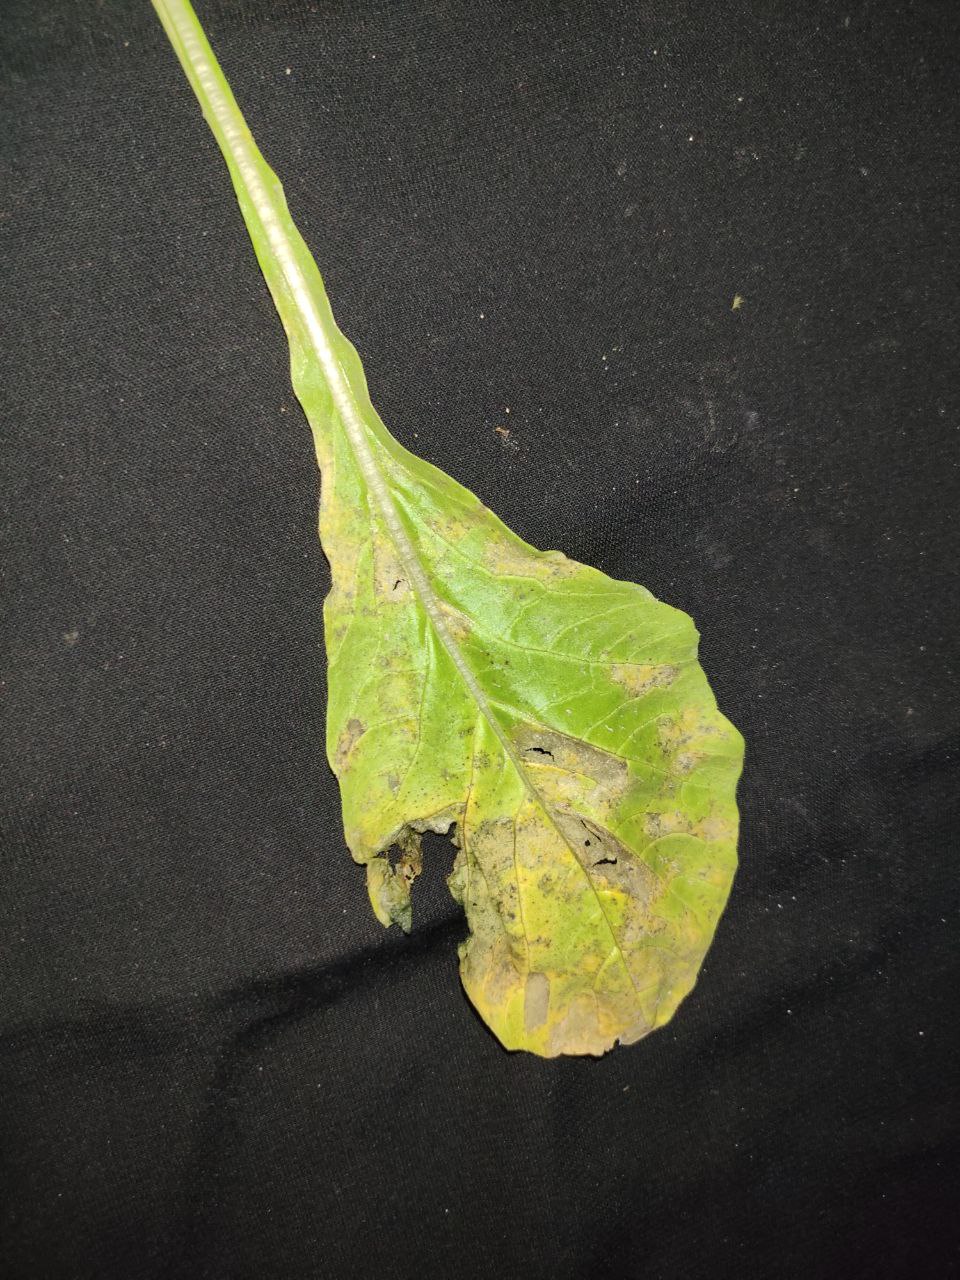
Label: Downey mildew